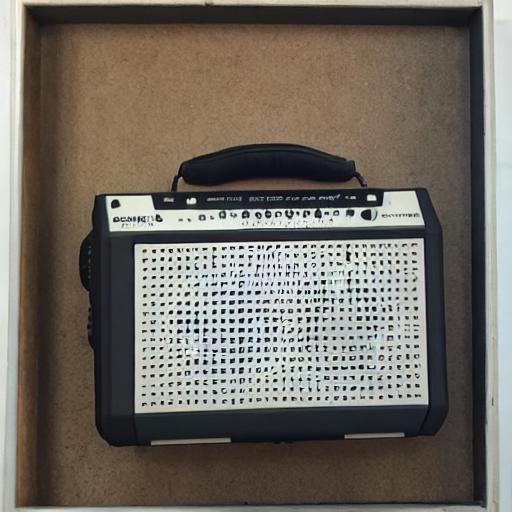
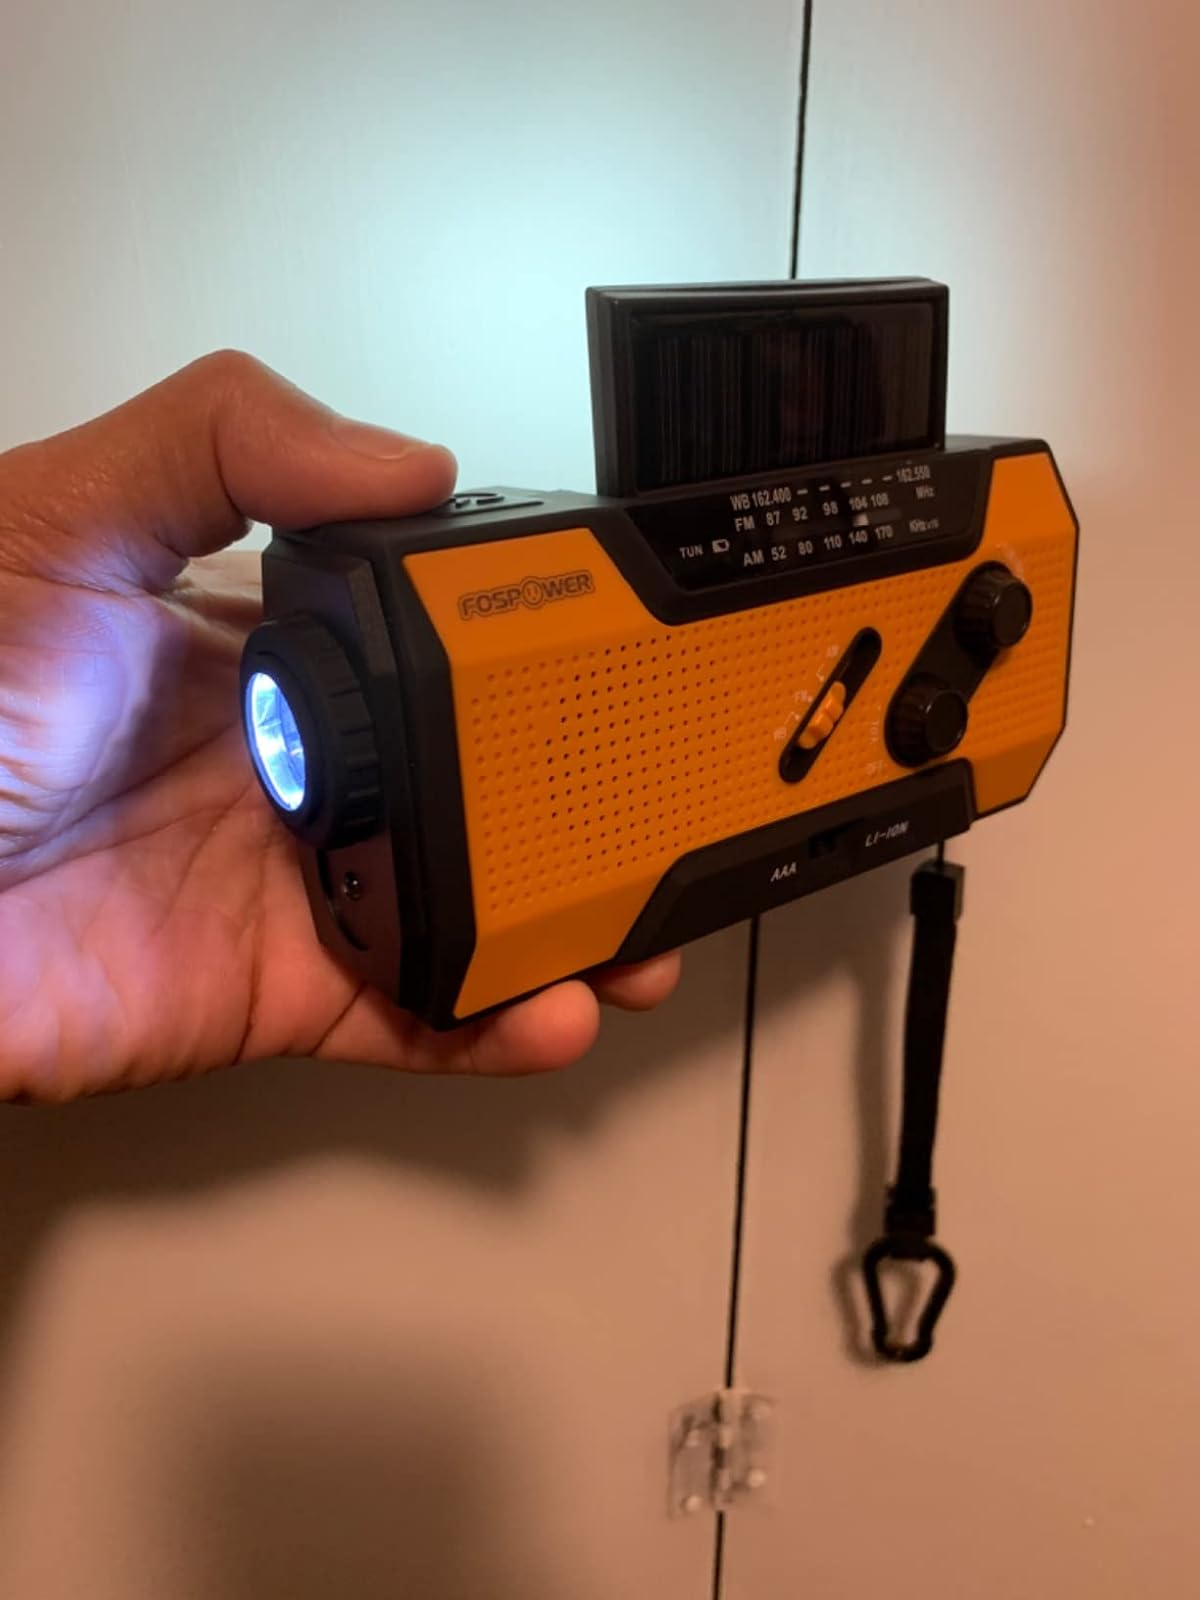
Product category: radio
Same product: no